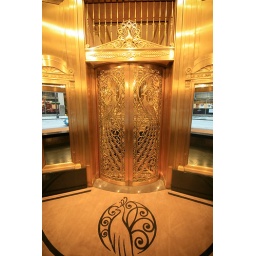
Peacock door in the Palmer house